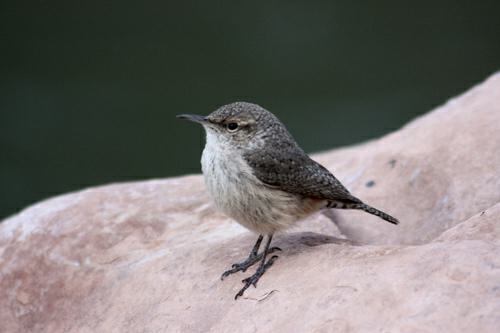
A photo of a rock wren